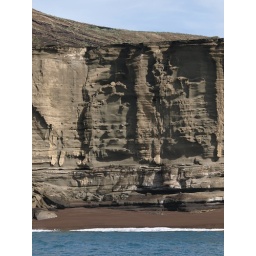
Brown sand beach in Alegranza